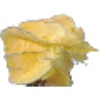
Label: physalis_with_husk